Duchcov

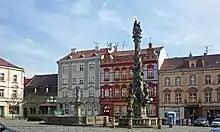
Republiky Square

The first written mention of Duchcov is from 1207, referring to the older name Hrabišín. The name of Duchcov is first mentioned in 1240. In the 14th century, Duchcov was a serf town surrounded by walls with three gates. In these times, the Romanesque Church of St. George and the Dominican monastery were in the town. At the turn of the 15th and 16th centuries, Duchcov became the seat of the estate owners, the Kaplíř of Sulevice family, and in the 16th century, the Lobkowicz family acquired Duchcov. By marrying a widow from the Lobkowicz family, the Wallenstein family acquired the town.